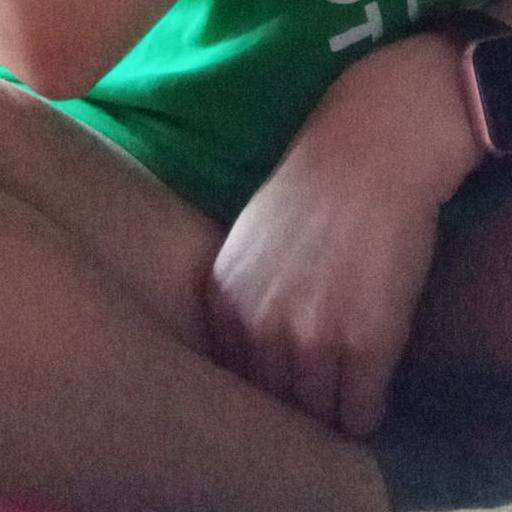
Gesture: no_gesture